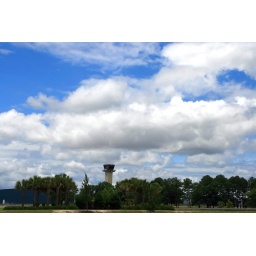
View of clouds and sky above the ATC at CAE